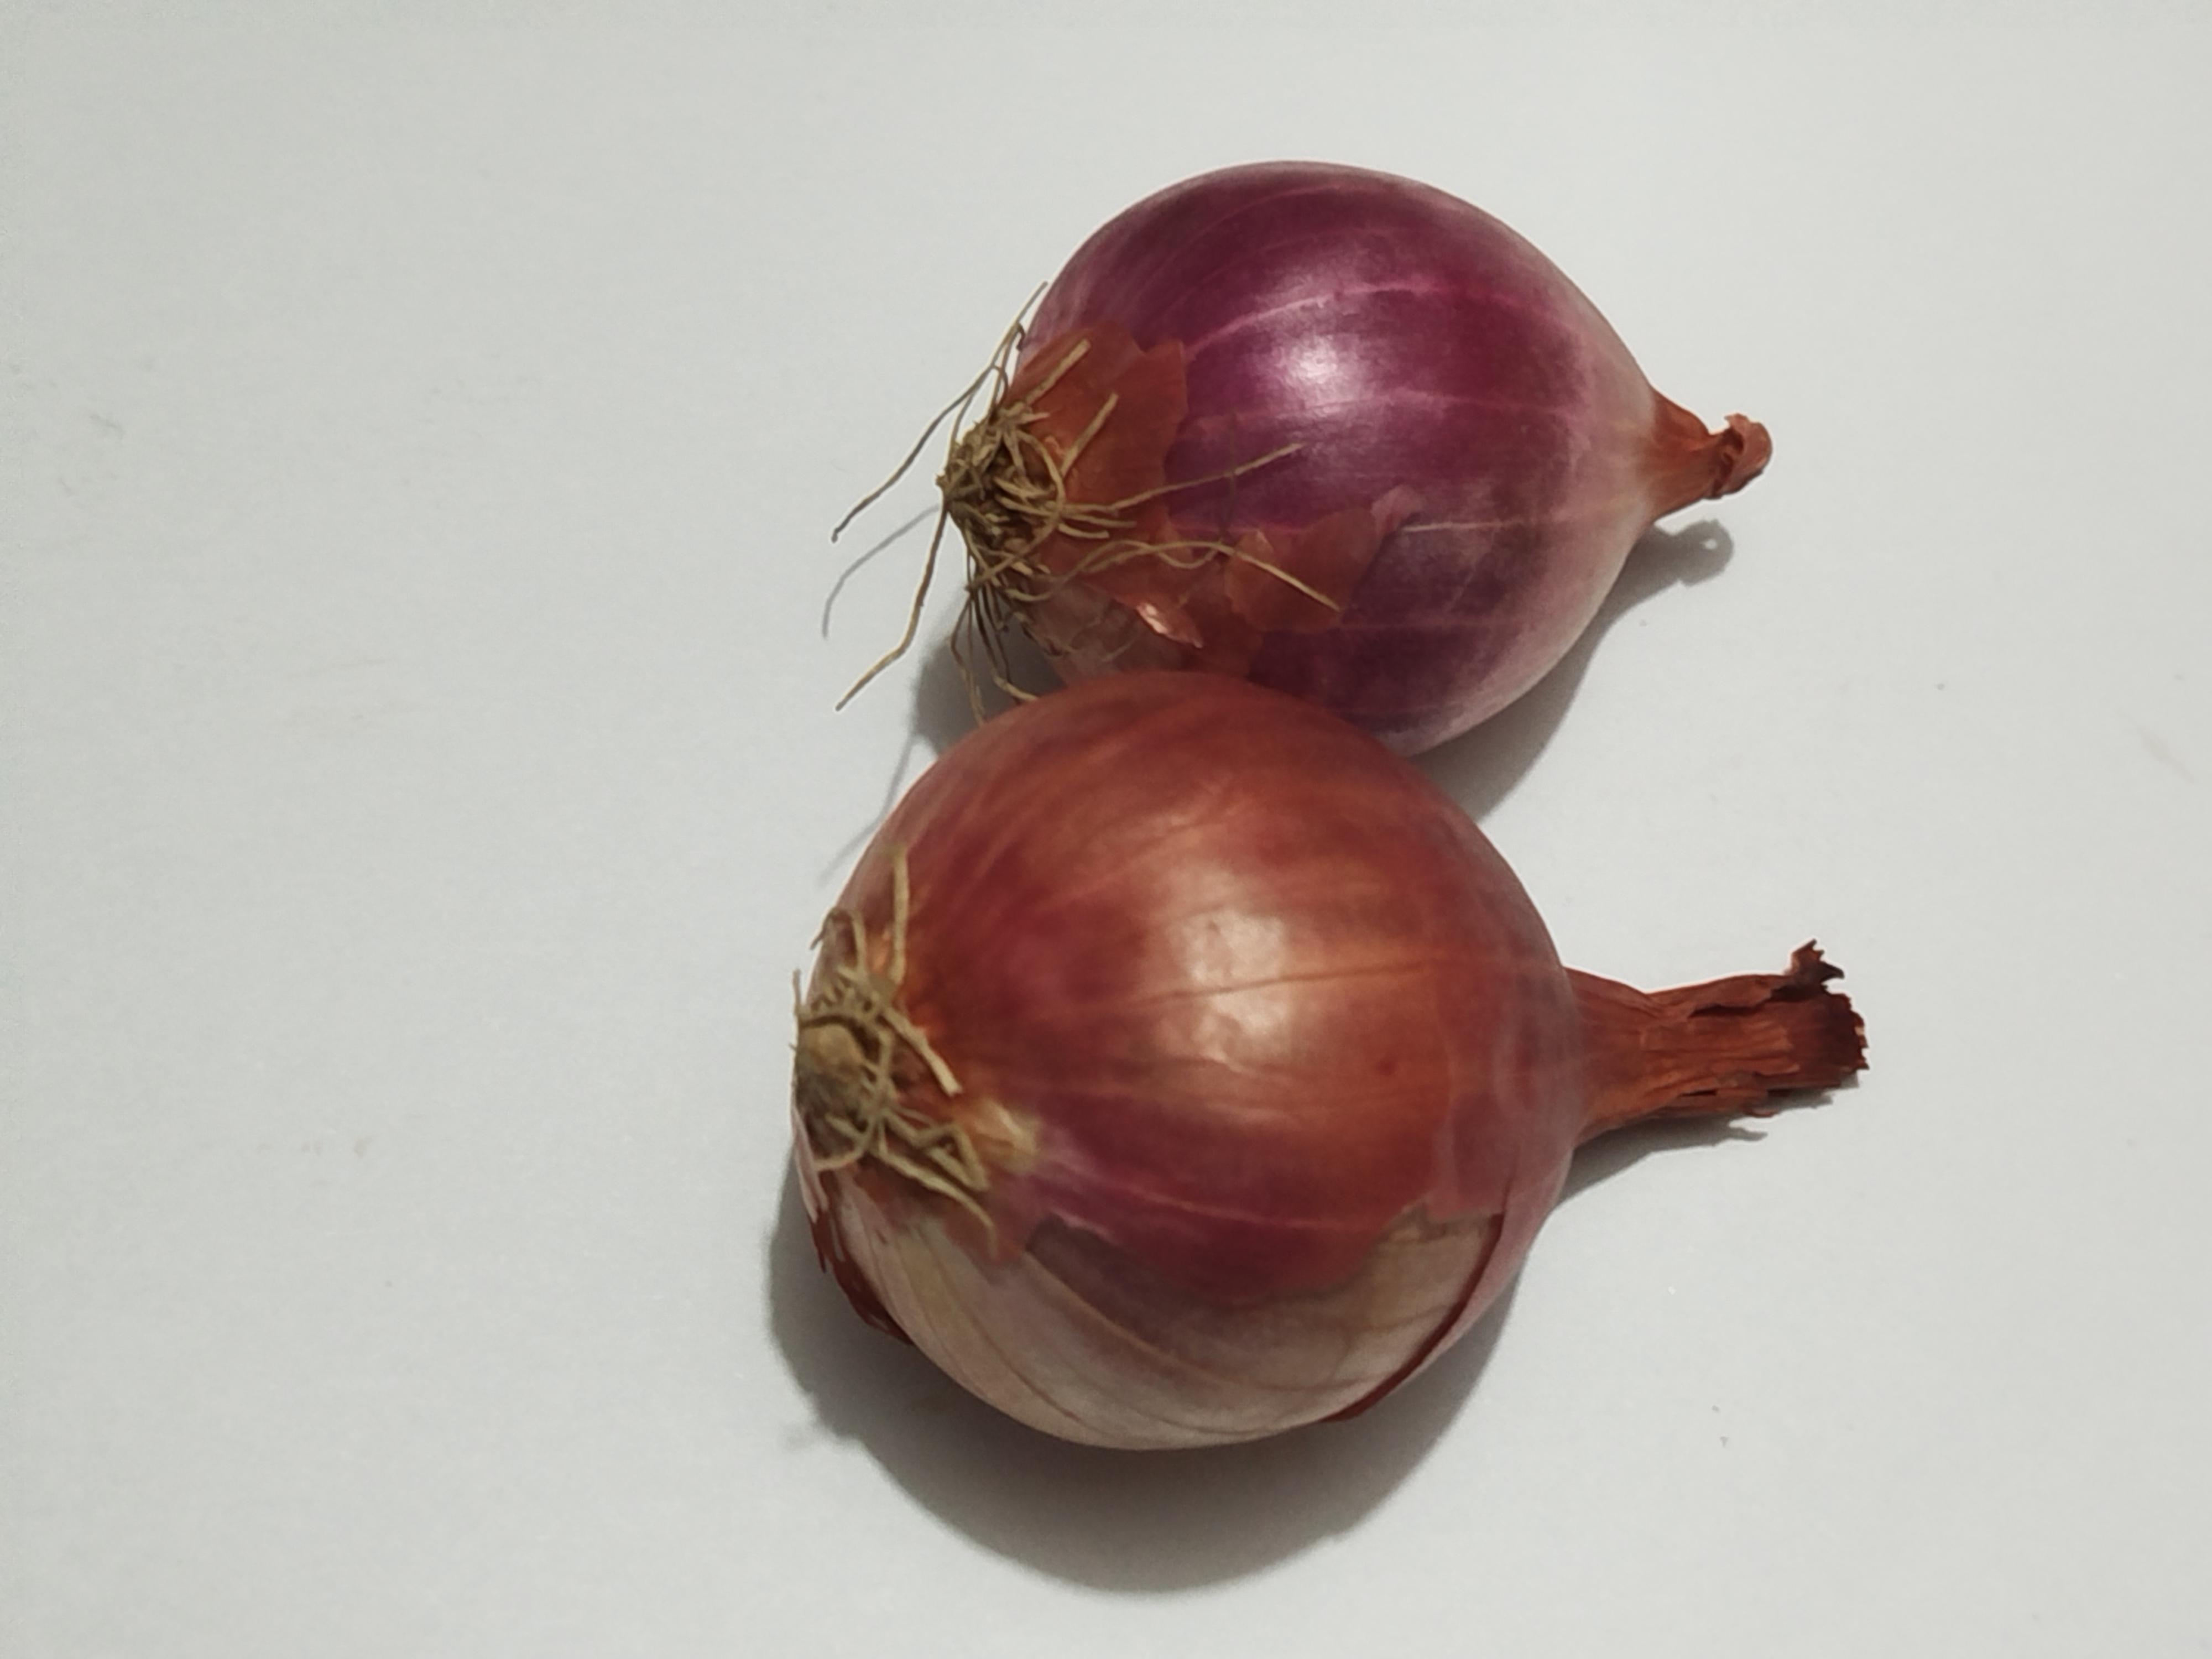
Label: Onion